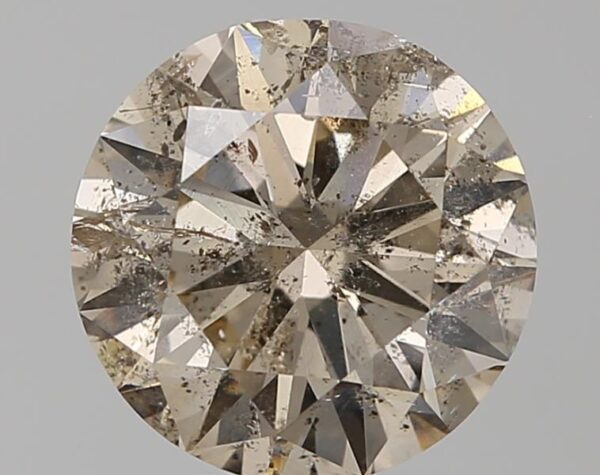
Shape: round
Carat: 3.02
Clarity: I2
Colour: U-V
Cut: GD
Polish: VG
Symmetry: GD
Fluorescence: M
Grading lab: NONCERT
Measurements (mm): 9.077 x 9.162 x 5.658